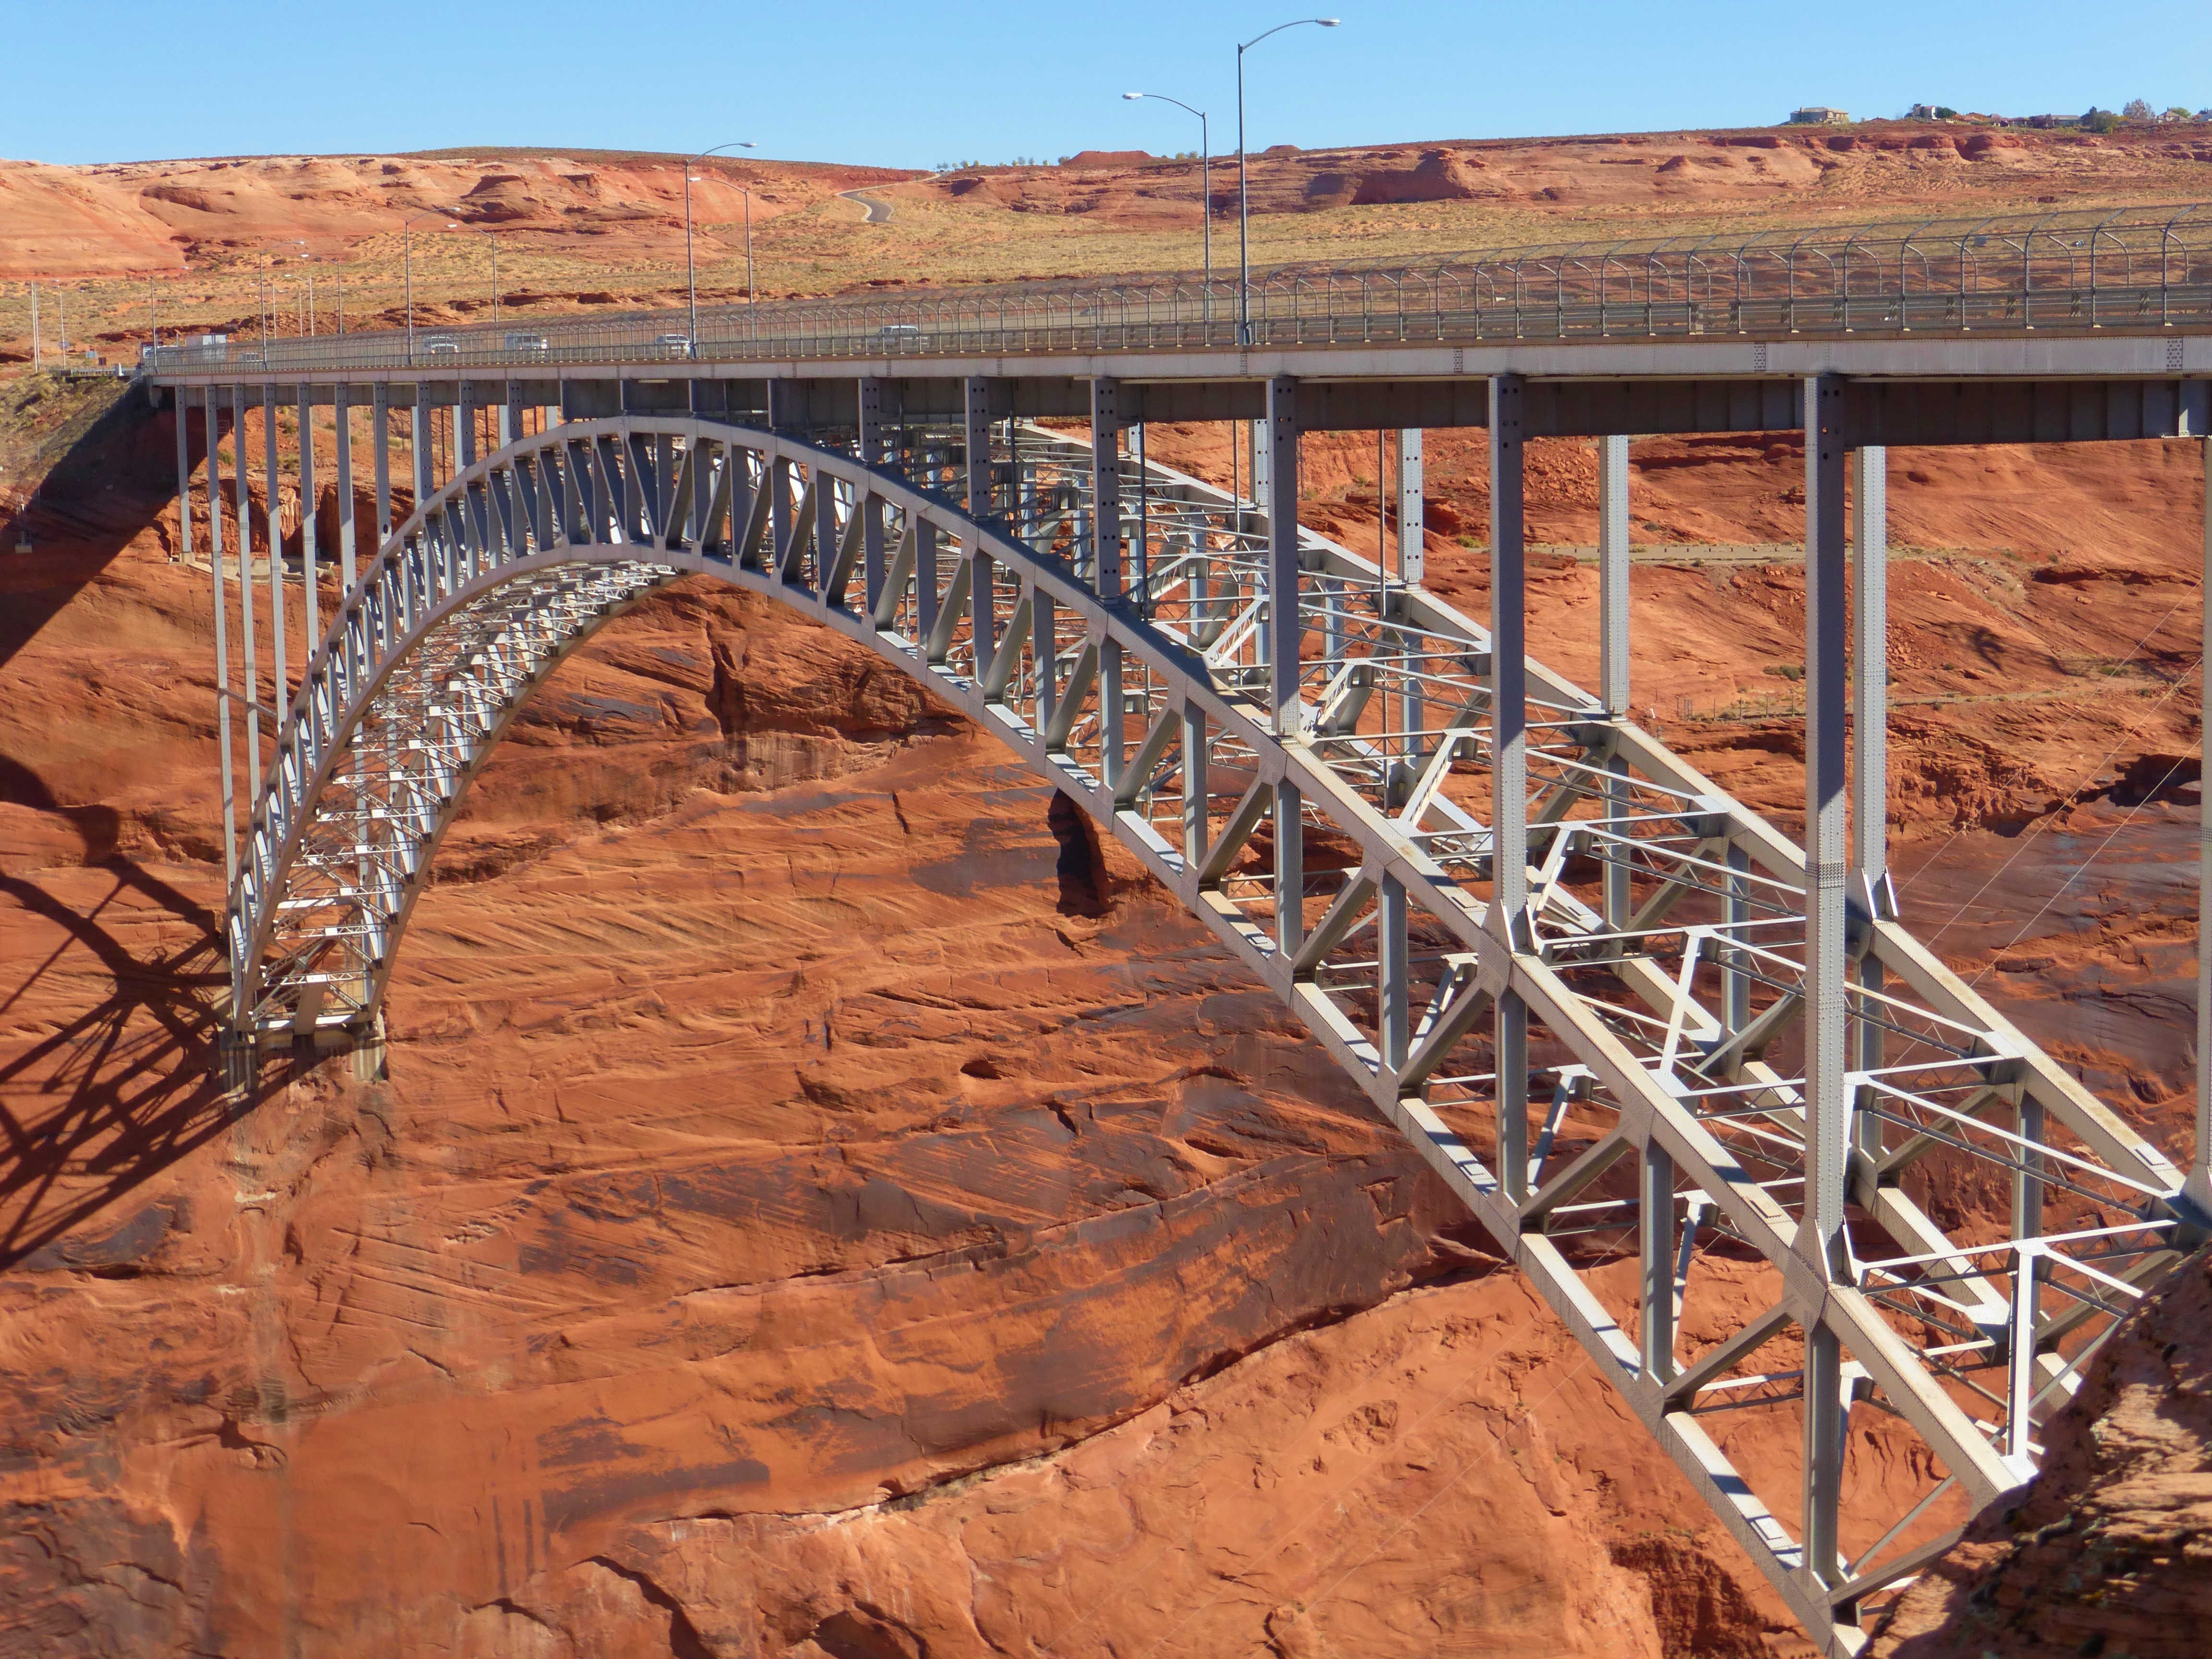
architecture, bridge, arch, usa, landmark, page, arizona, steel arch bridge, aqueduct, arch bridge, lake powell, colorado river, stahlbau, truss bridge, ancient history, glen canyon, nonbuilding structure, glen canyon bridge